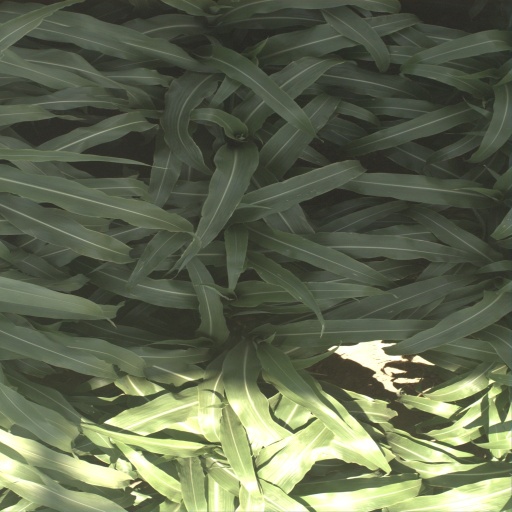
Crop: sorghum